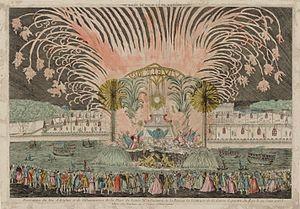
Décoration du feu d'artifice et de l'illumination de la place de Louis XV, à l'occasion de la paix, et la dédicace de la statue équestre du Roy le 22 juin 1763. A Paris chez Mondhare, rue S. Jacques à l'hotel Saumur
1763 est une année commune commençant un samedi.